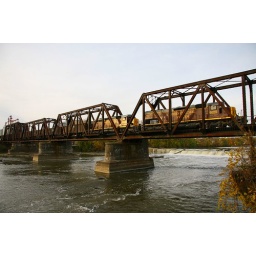
An OC coal train traverses the river bridge in downtown Zanesville, OH.